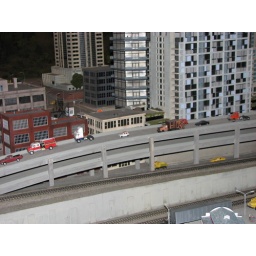
Mini Cooper spotted in train exhibit at Museum of Science &amp;amp; Industry